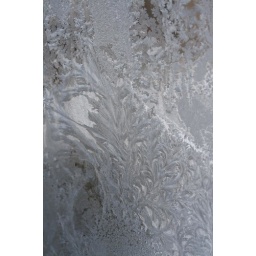
One cold morning these were all over the kitchen window